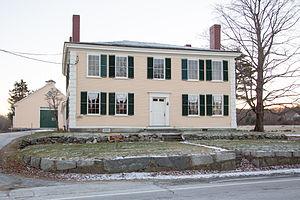
Les batailles de Lexington et Concord sont les premiers engagements militaires de la guerre d'indépendance des États-Unis. Elles se déroulent le 19 avril 1775 dans le comté de Middlesex de la province de la baie du Massachusetts, ou plus précisément dans les villes de Lexington, Concord, Lincoln, Menotomy et à Cambridge, près de Boston. Ces batailles ont marqué le déclenchement d'un conflit armé ouvert entre le royaume de Grande-Bretagne et ses Treize colonies dans la partie continentale de l'Amérique du Nord britannique.